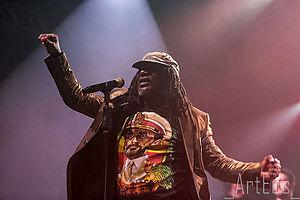
Alpha Blondy à La Poule des Champs
Le festival La Poule des Champs est un festival de musique organisé par l'association Alba Riva, se déroulant sous chapiteau, dans le petit village d'Aubérive au nord de la Marne dans le Grand Est.